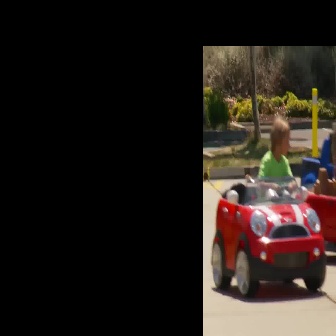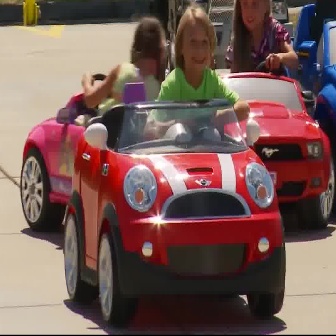
  Please identify the target specified by the bounding box [210,180,326,295] in the first image and locate it in the second image. Return the coordinates in [x_min,y_min,x_max,y_max] format.
Answer: [61,99,284,323]